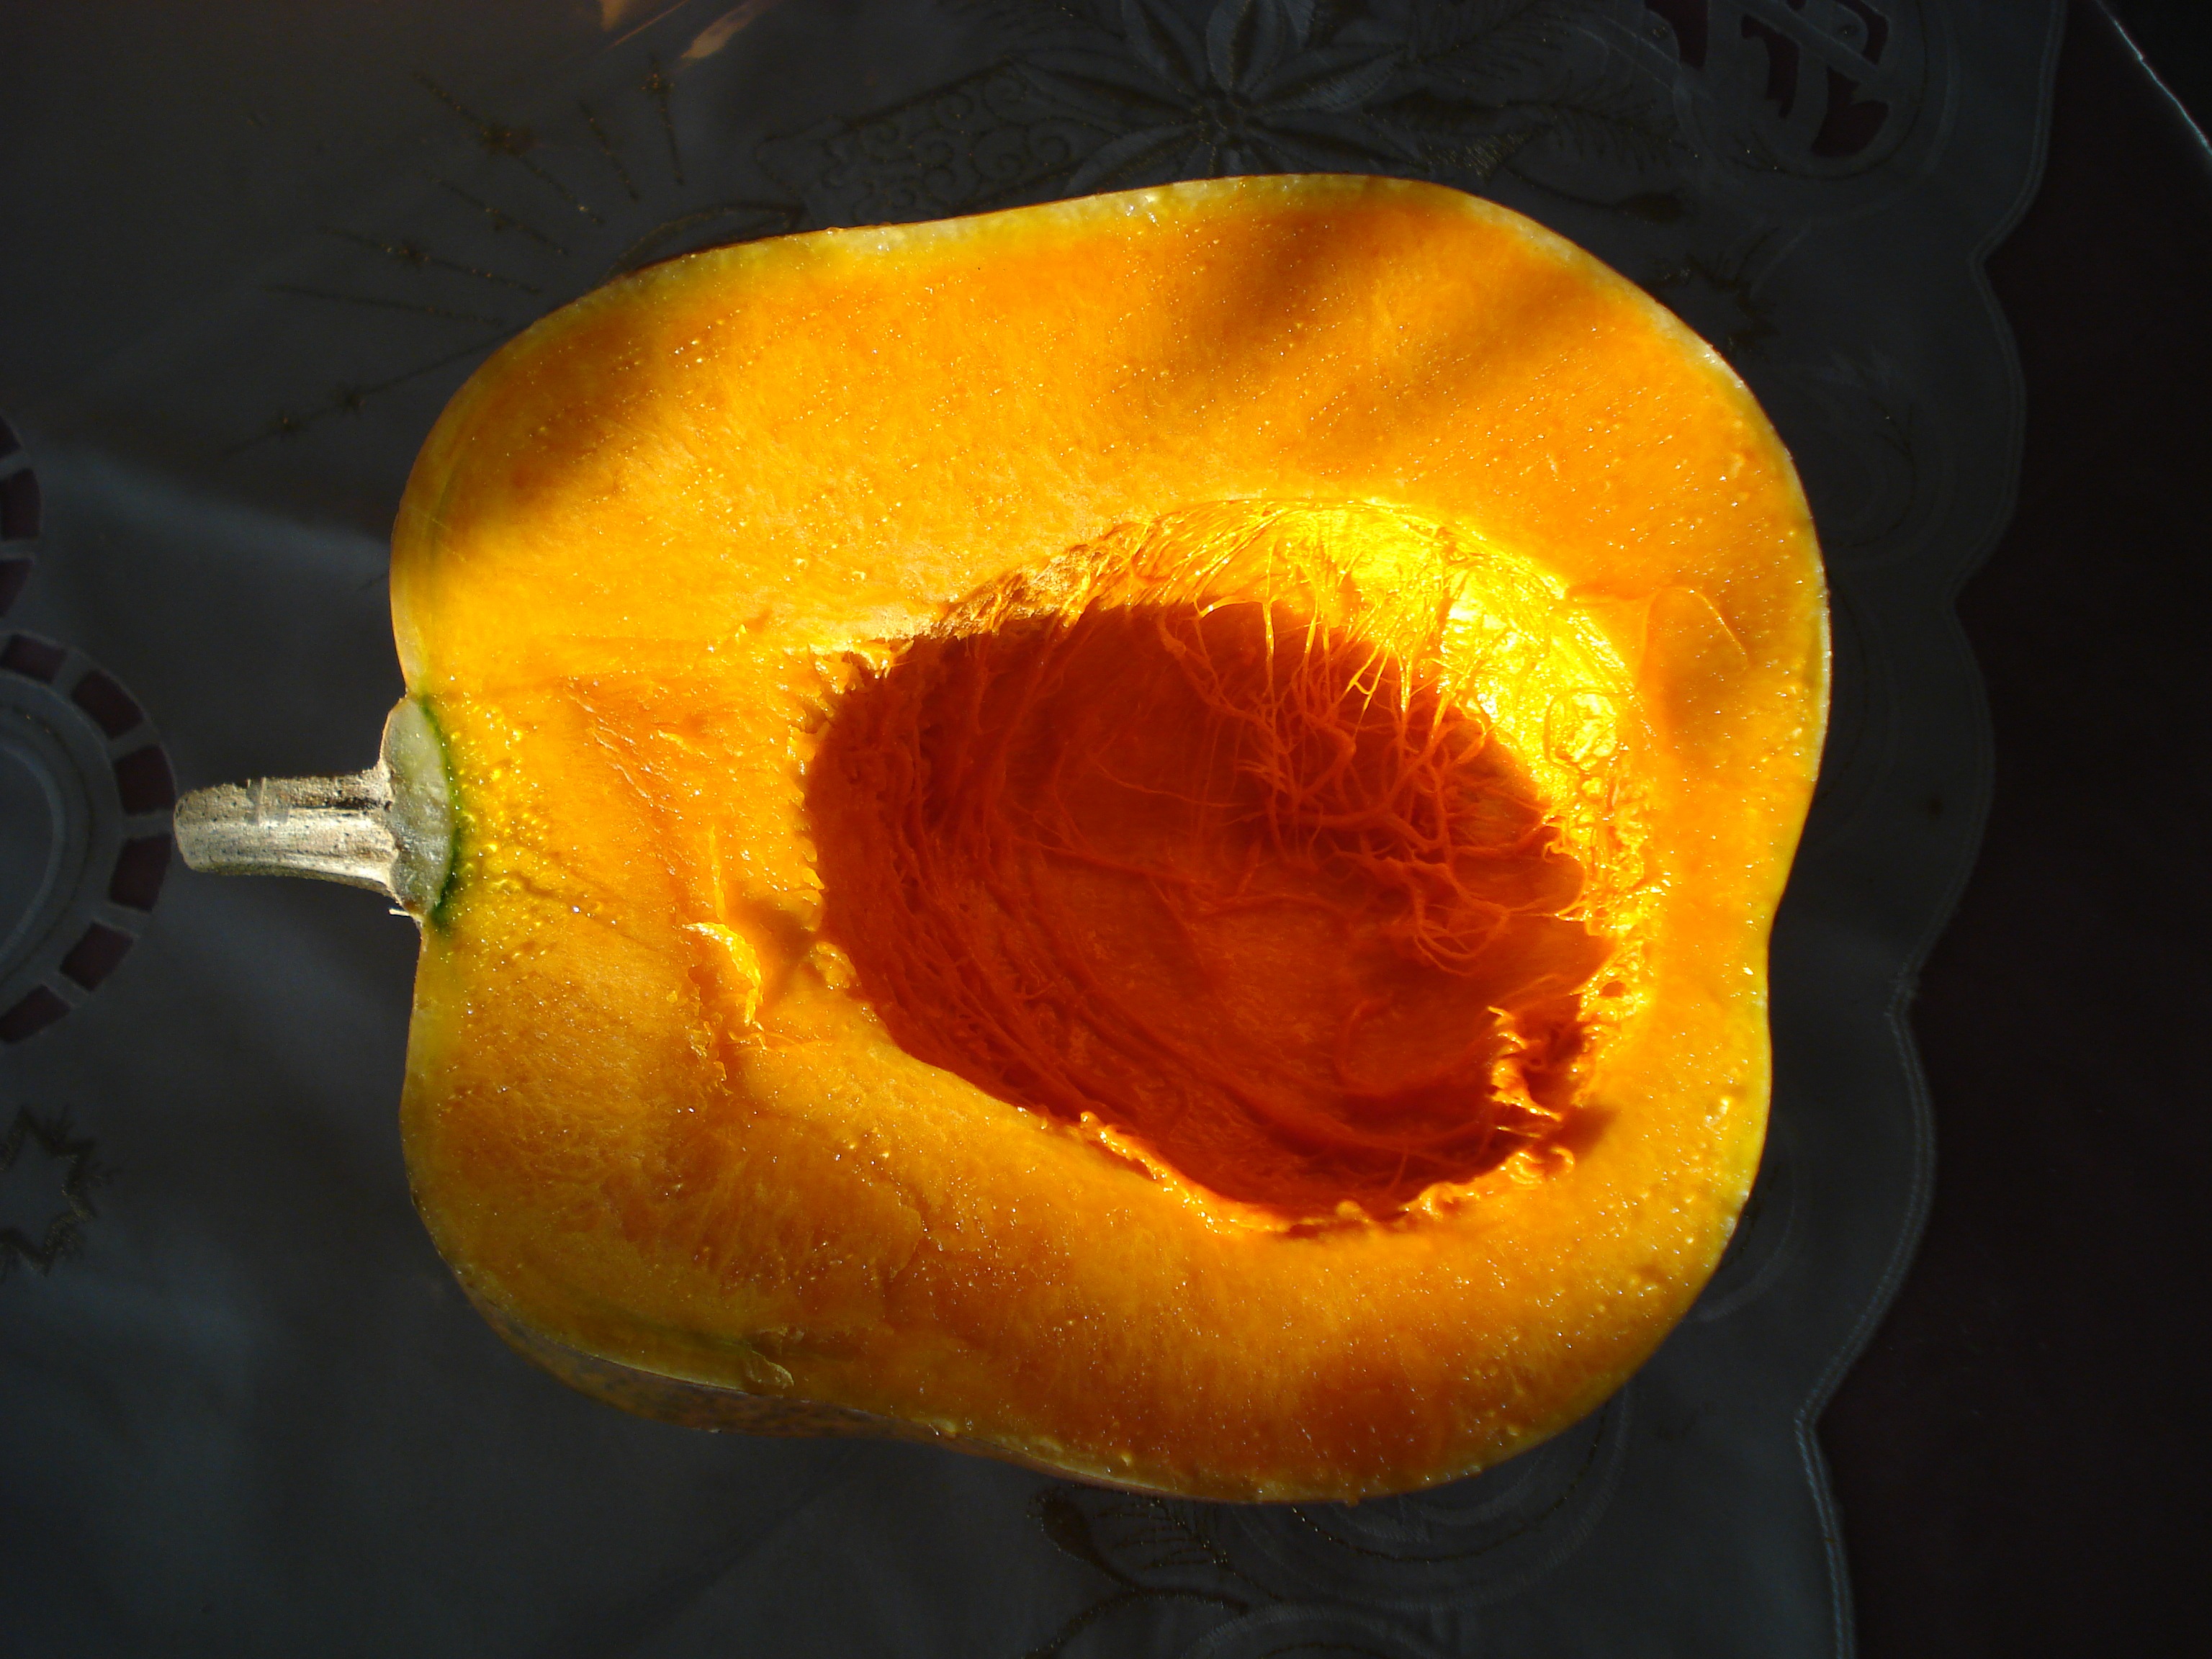
plant, flower, petal, orange, food, produce, vegetable, pumpkin, yellow, squash, vegetables, calabaza, half, cucurbita, macro photography, flowering plant, land plant